Portage and Main

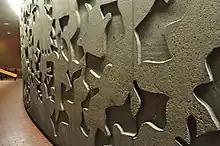
Concrete relief by Bruce Head, taken from underground concourse, facing north.

In 1976, the City of Winnipeg signed an agreement with private developers to open an underground concourse linking shopping malls under the four corner properties. This included a 40-year deal to permanently close the pedestrian crossings at the intersection, which street works were completed around 1978. The concourse and walkways are currently connected through the Winnipeg Skywalk. The Portage and Main Circus houses a concrete sculptural wall created by Bruce Head.